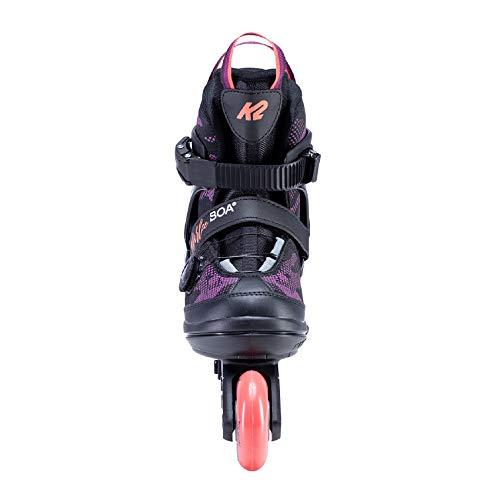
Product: K2 Skate Marlee Boa Inline Skate
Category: Sports & Outdoors | Outdoor Recreation | Skates, Skateboards & Scooters | Inline & Roller Skating | Inline Skates | Children's Inline Skates
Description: Great Condition.
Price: $65.76
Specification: Product Dimensions:         4.5 x 18.1 x 15 inches ; 2.5 pounds    |Shipping Weight: 5.2 pounds (View shipping rates and policies)|ASIN: B07W6PGPFR|Item model number: 30E0202.1.1.M